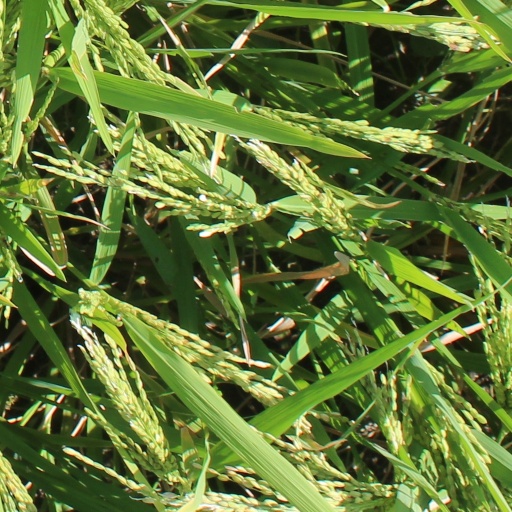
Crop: rice